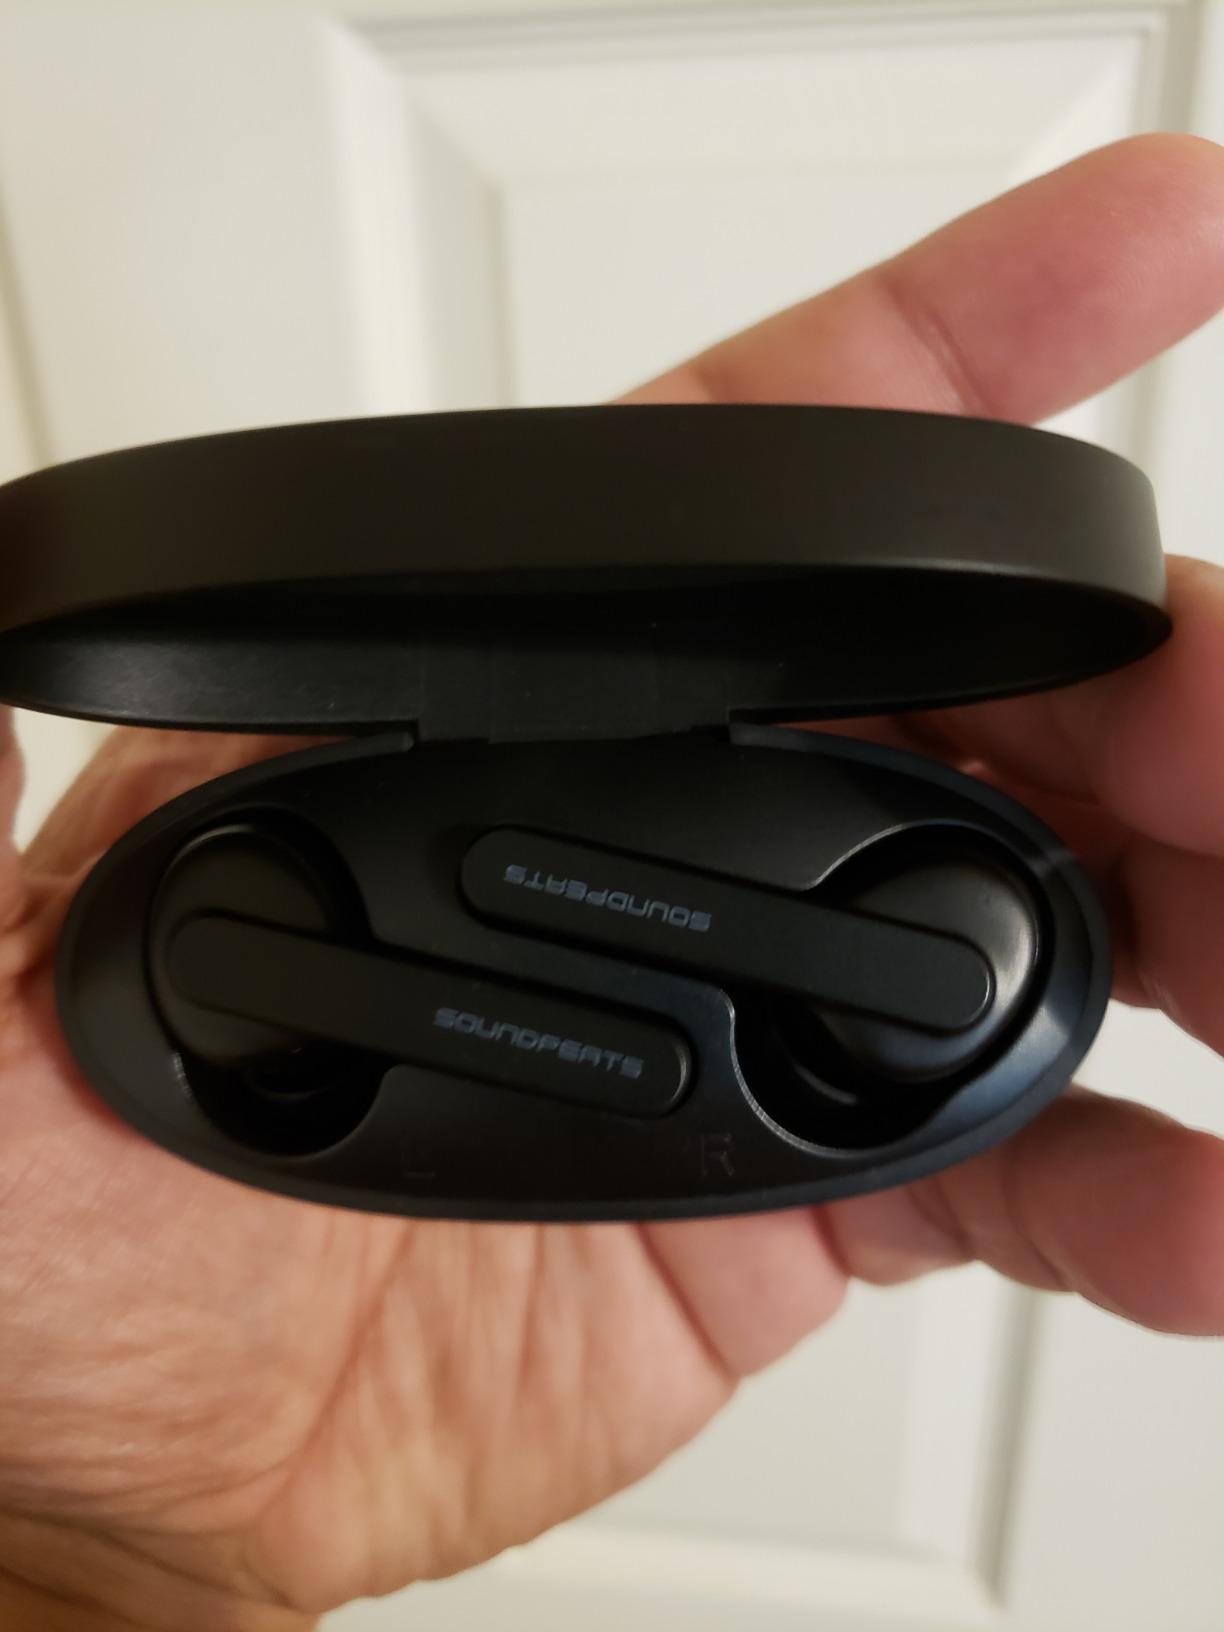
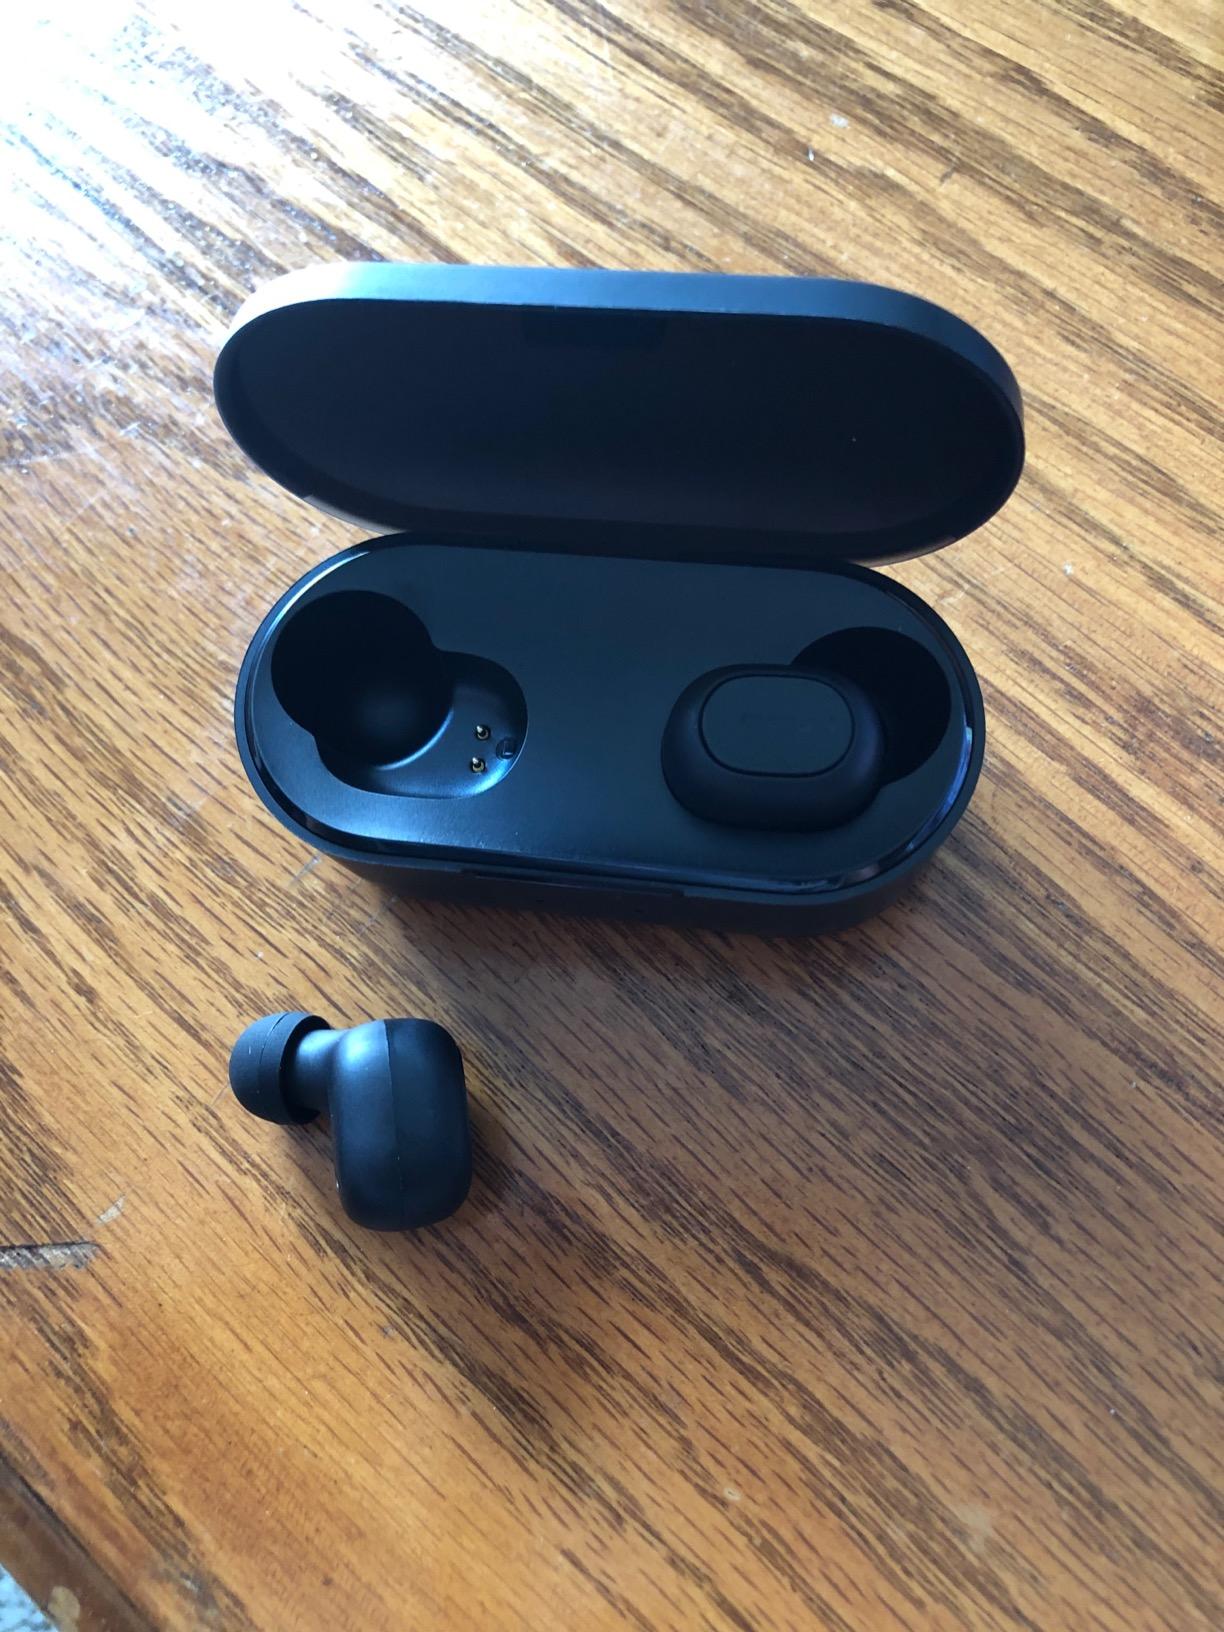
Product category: earbuds
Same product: no